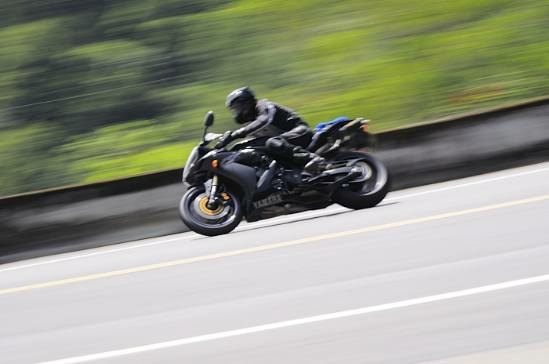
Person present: No